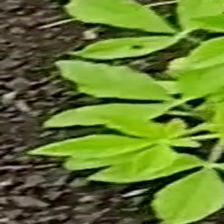
Weed species: Sicklepod_(Senna obtusifolia)